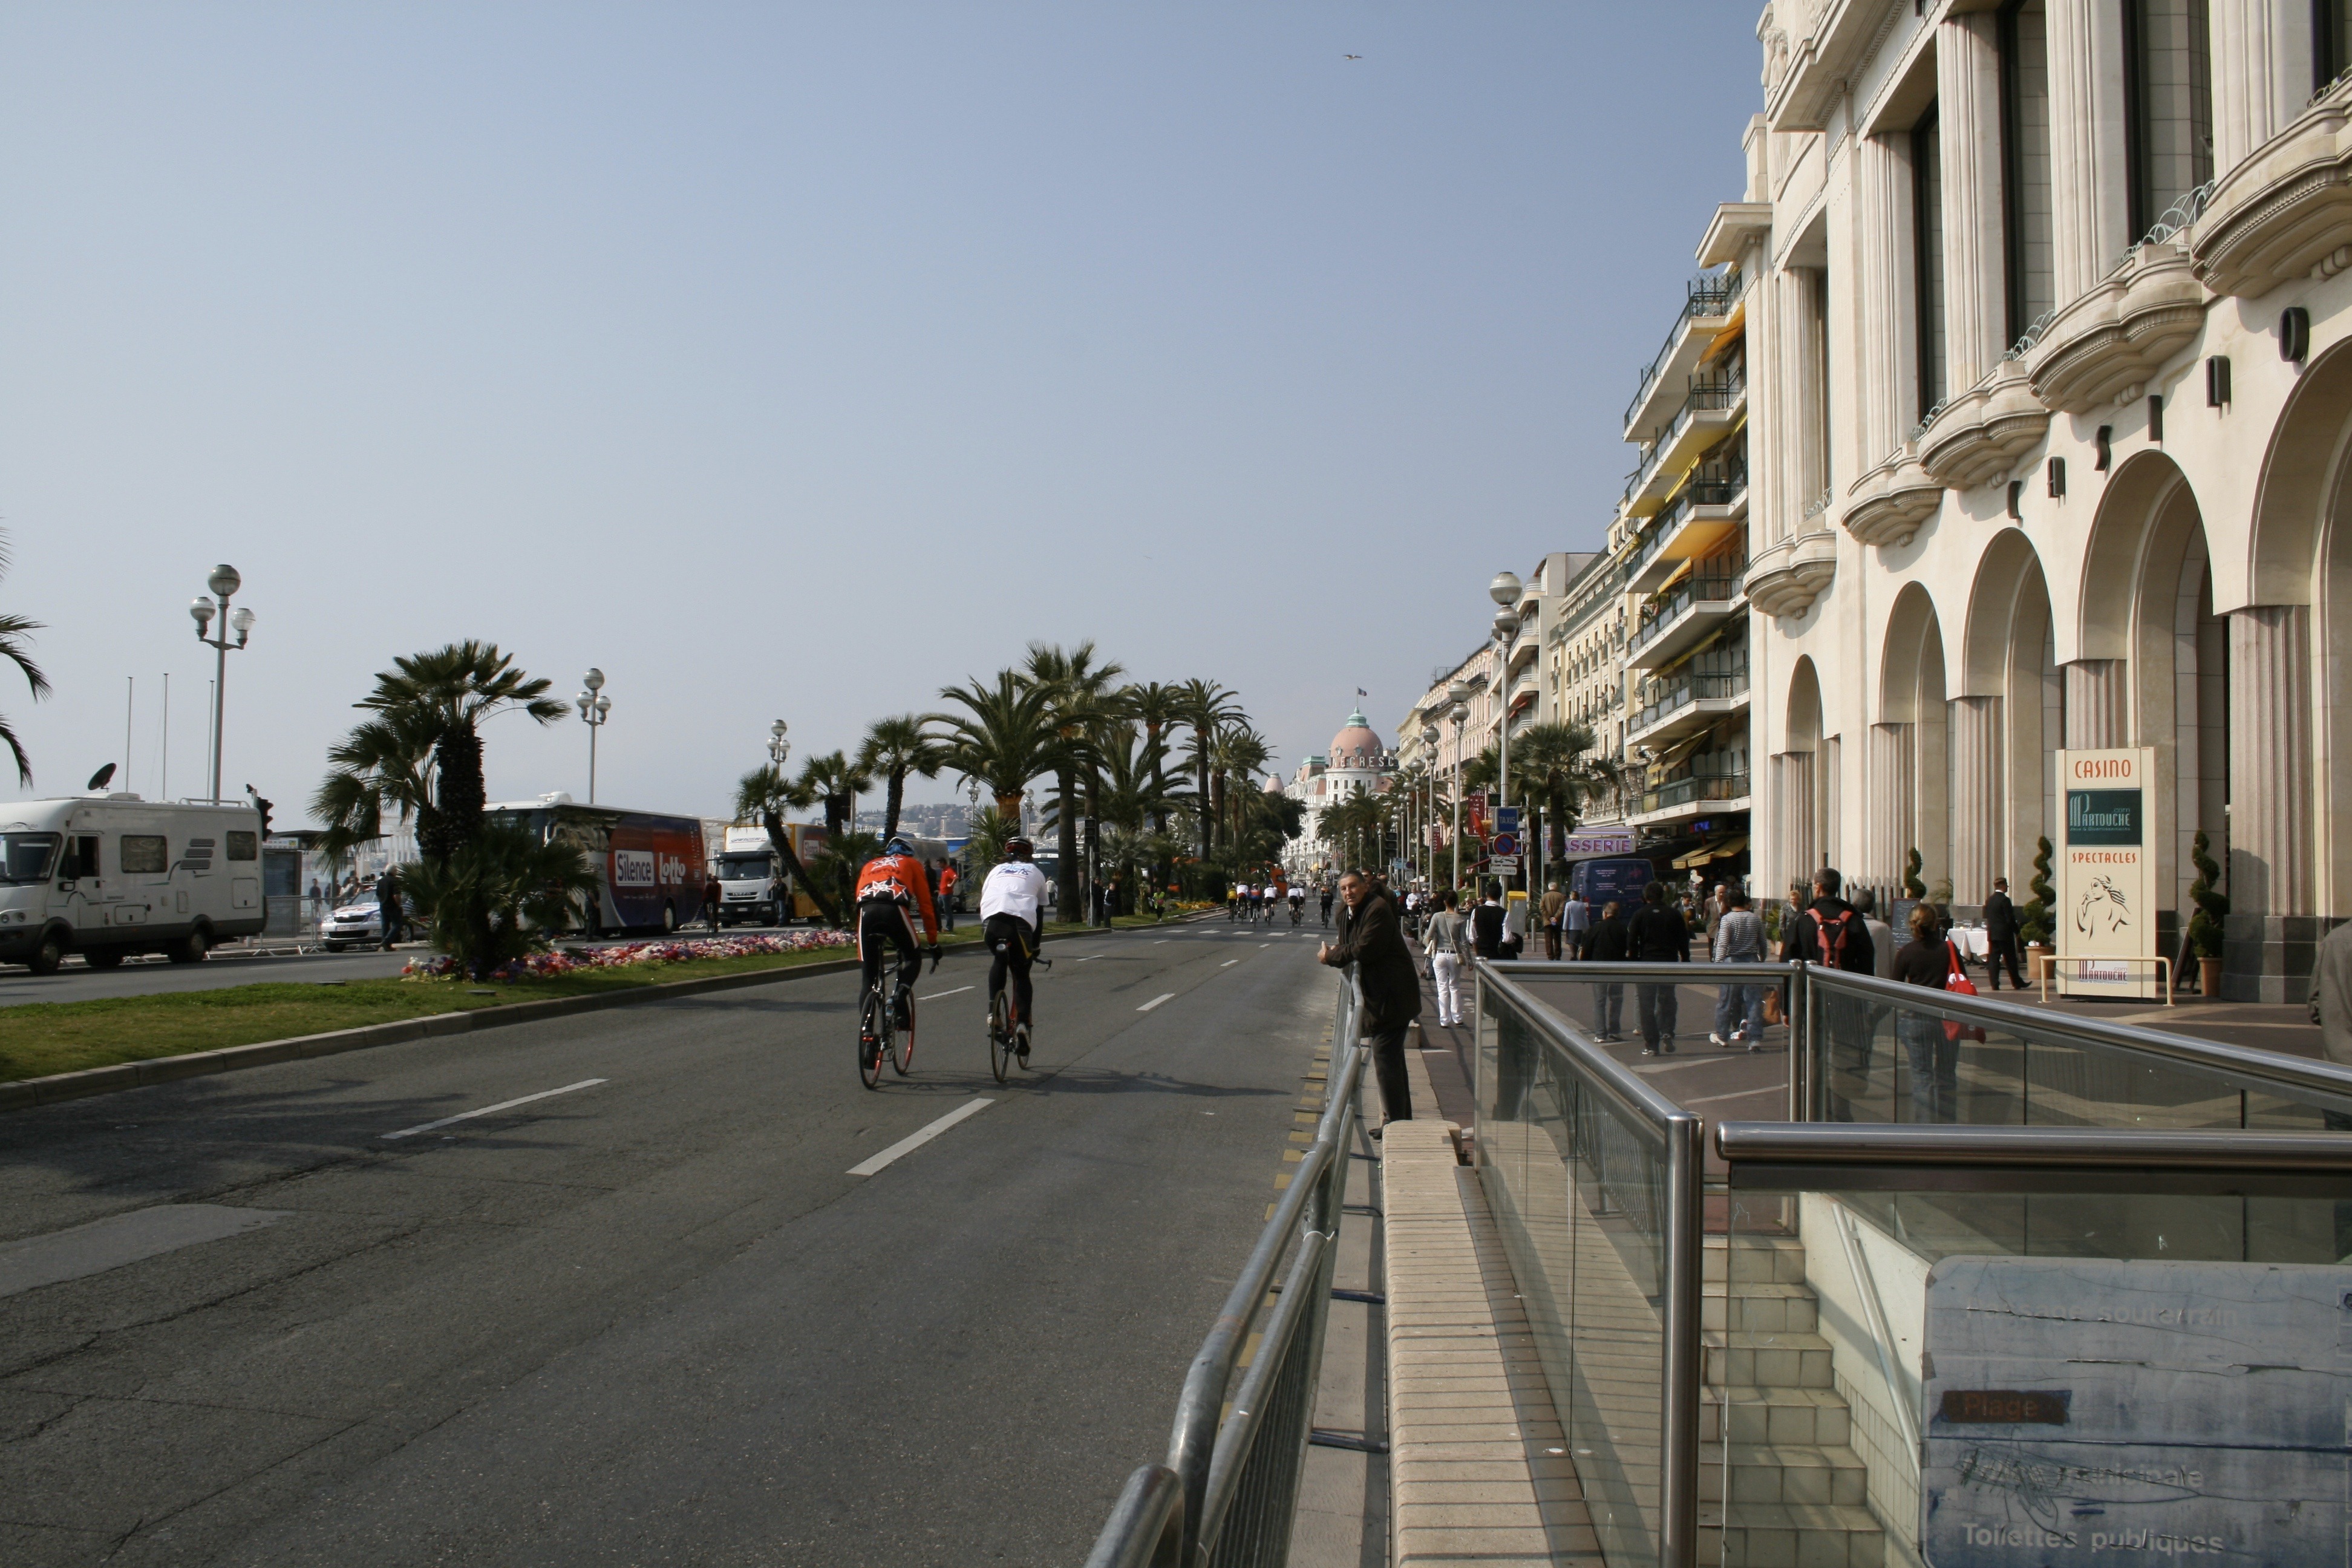
pedestrian, boardwalk, road, street, walkway, downtown, transport, mediterranean, vehicle, lane, public transport, infrastructure, south of france, c te d azur, french riviera